Fox Maule-Ramsay, 11th Earl of Dalhousie

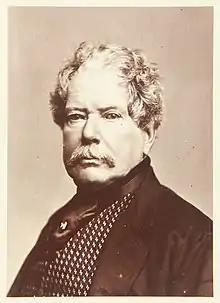
Fox Maule from Royal Collection Trust

For thirty years he was returned by the Free Presbytery of Dunkeld as their representative elder to the General Assembly, and took an active part in its proceedings. After the Disruption, when so many proprietors refused sites for the building of churches and manses, it was mainly through his speeches in Parliament that the difficulty was surmounted. He laid the foundation stone for the new Free Church at Dunkeld.